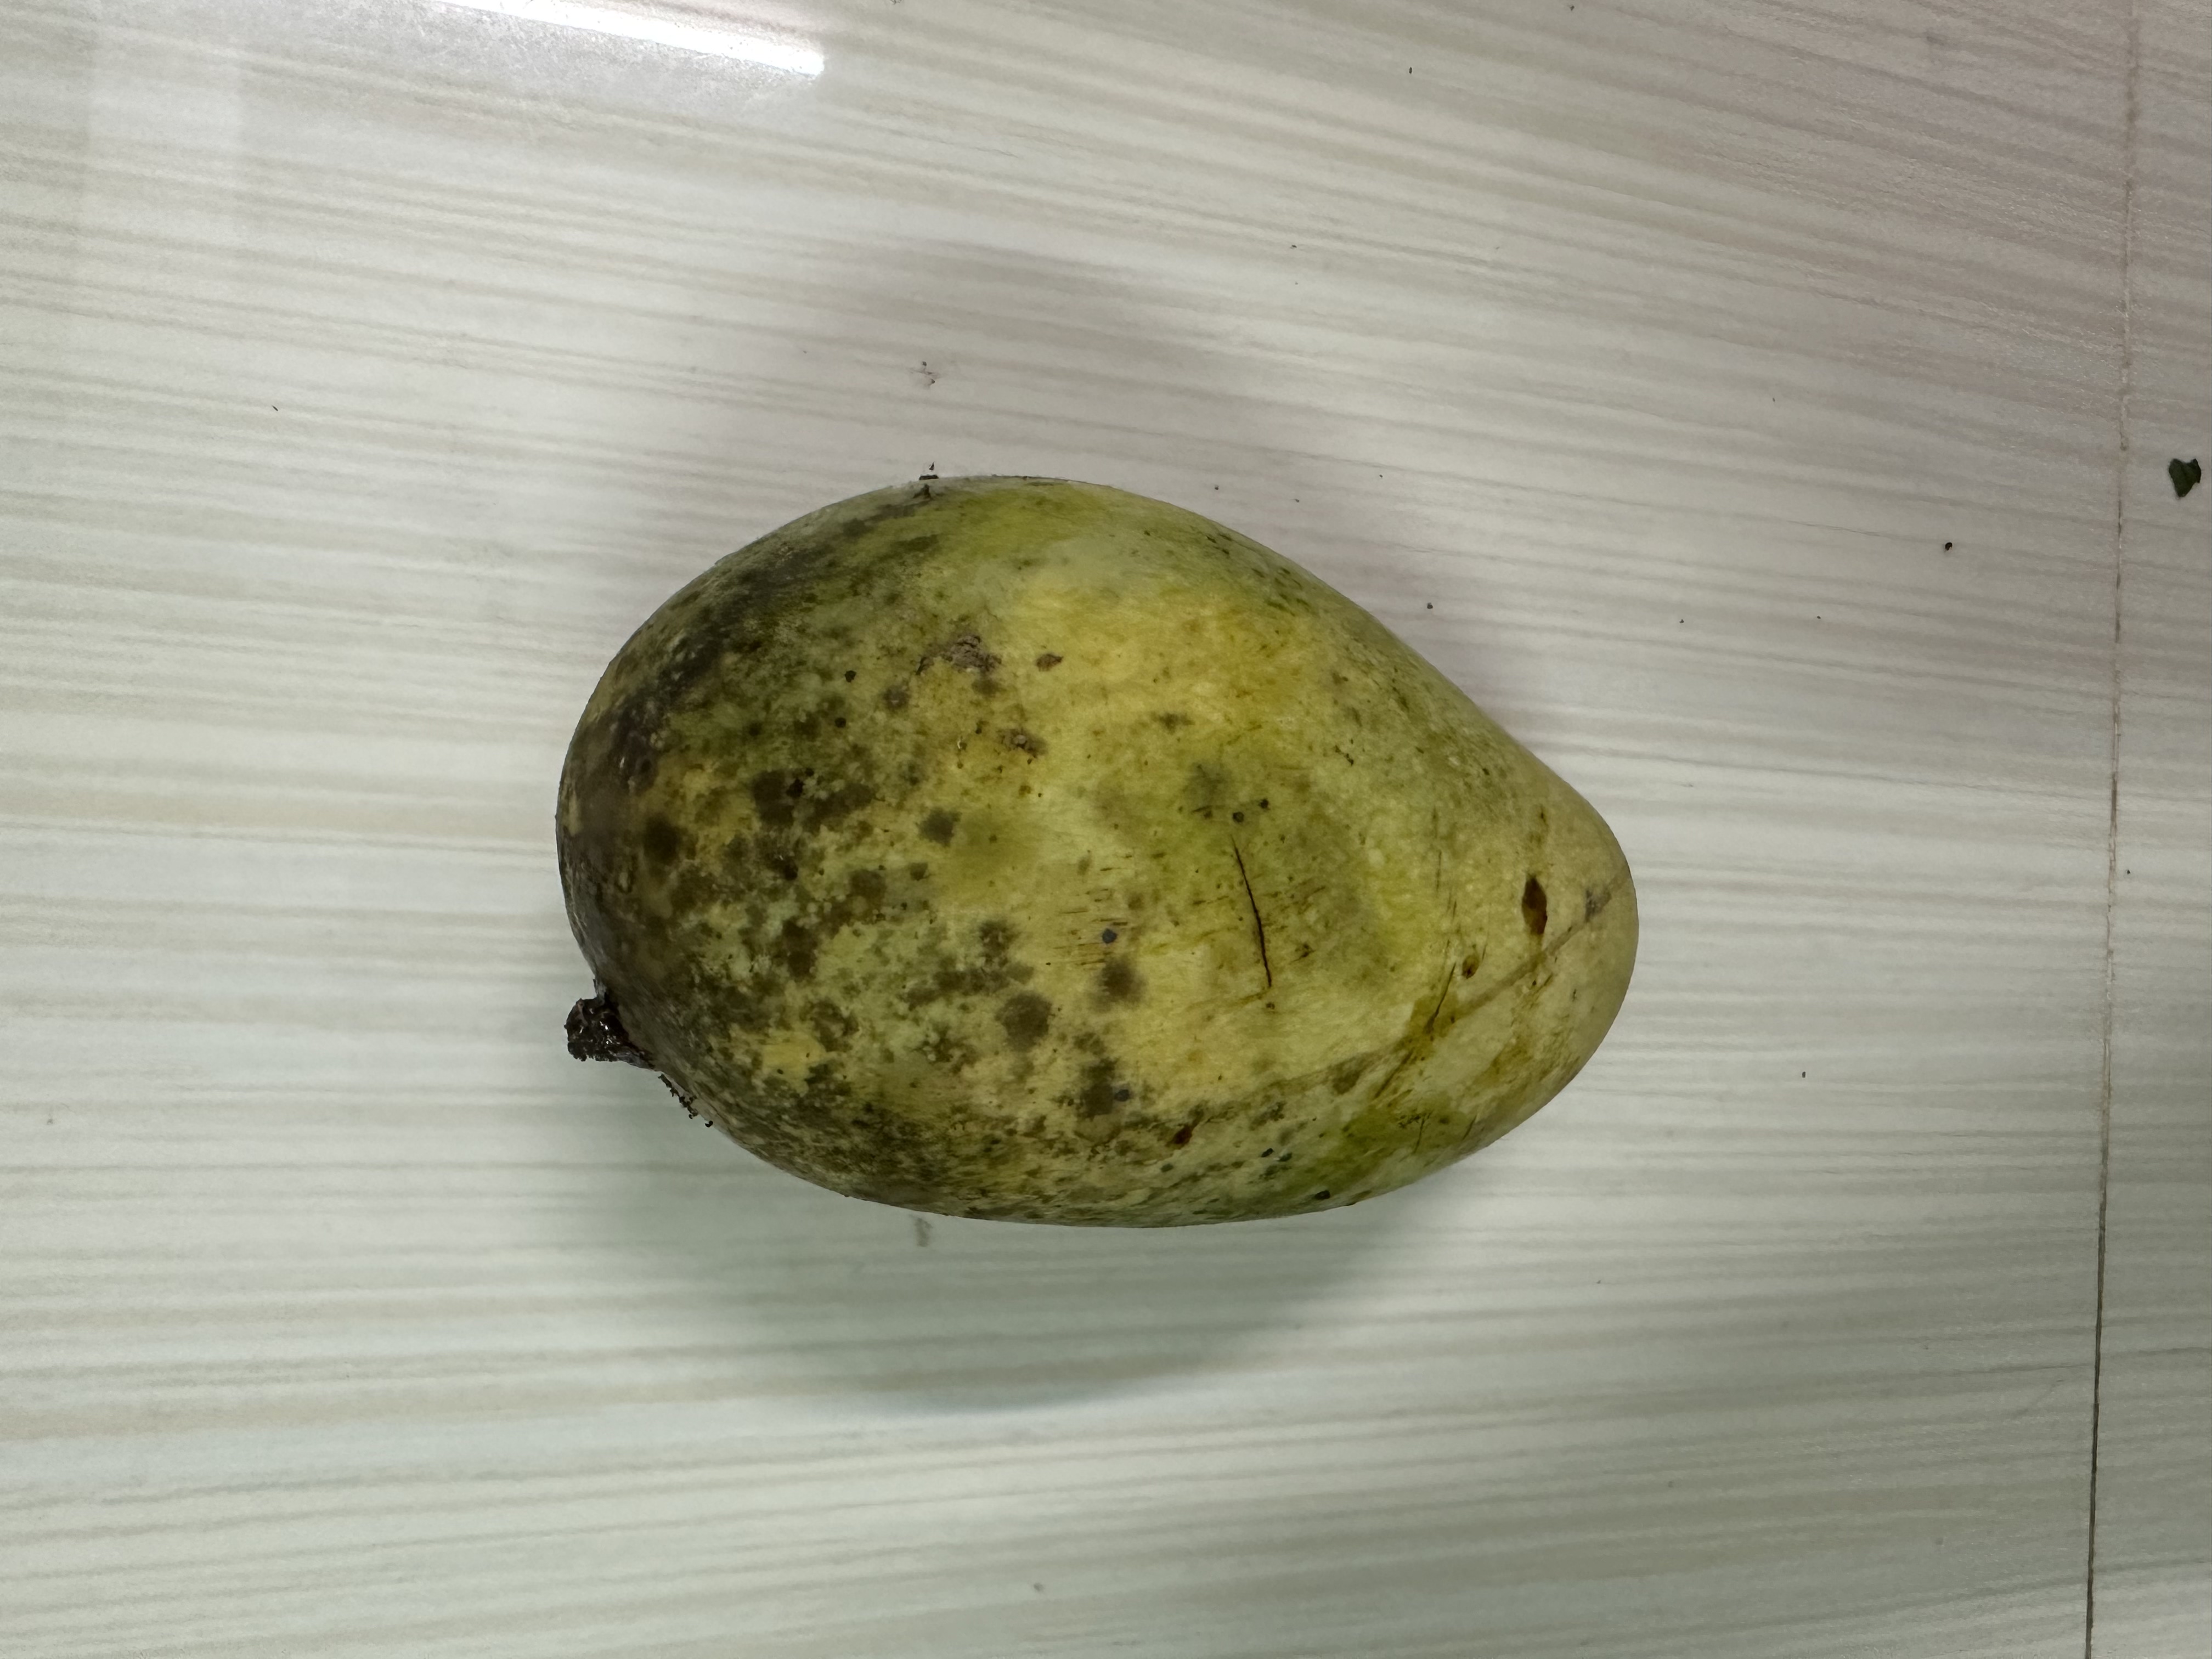
Mango variety: Katimon